Maria Laach Abbey

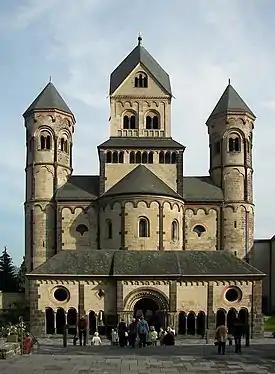
Maria Laach Abbey, the west end with the "paradisium", a narthex enclosing a garden.

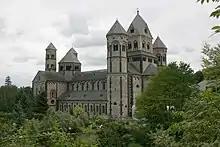
Maria Laach Abbey, seen from north west

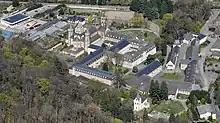
Aerial view of the abbey

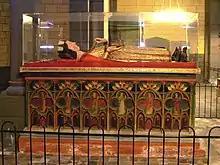
Tomb of Henry of Laach at Maria Laach Abbey

Maria Laach Abbey (in German: "Abtei Maria Laach", in Latin: "Abbatia Maria Lacensis" or "Abbatia Maria ad Lacum") is a Benedictine abbey situated in Glees, on the southwestern shore of the Laacher See (Lake Laach), in the Eifel region of the Rhineland-Palatinate in Germany. It is a member of the Beuronese Congregation within the Benedictine Confederation. The abbey was built in the 11th-12th centuries and was originally known as "Abtei Laach" ("Abbatia Lacensis" or "Laach Abbey", meaning the "Lake Abbey") until 1862 when the Jesuits added the name "Maria".